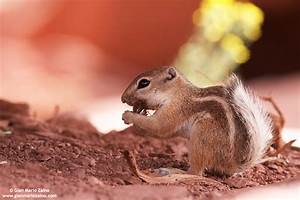
Label: squirrel